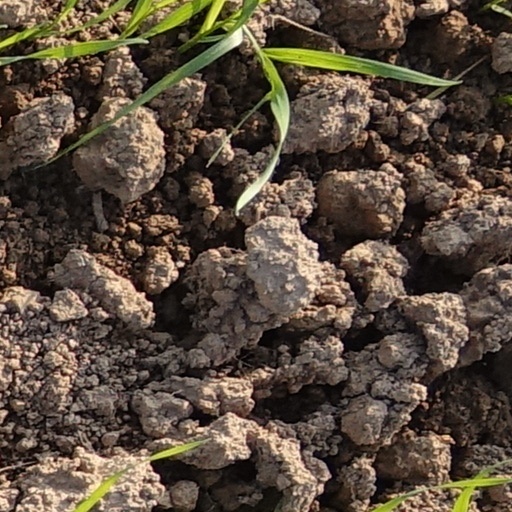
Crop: wheat